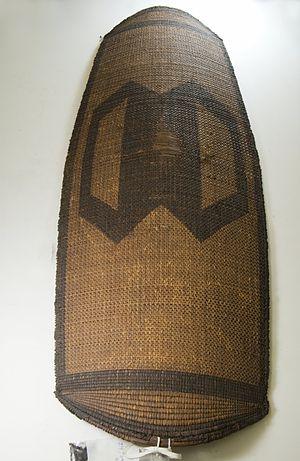
Les Banda sont une population d'Afrique centrale, surtout présente en République centrafricaine – où ils constituent l'un des principaux groupes ethniques avec près de 30 % de la population. Elle est également établie en République démocratique du Congo, au Cameroun, ainsi qu'au Soudan du Sud.